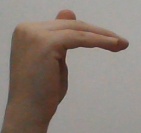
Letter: khaa